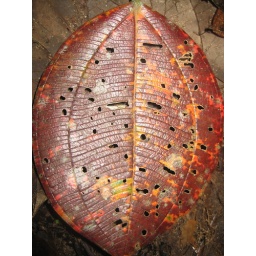
bugs eat cool looking leaves in the cloud forest